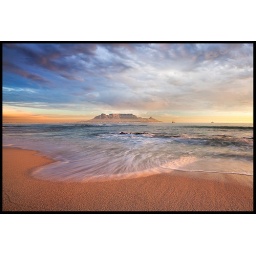
a Wave washes over the sands of Blouberg beach beneath an amazing pink sunset